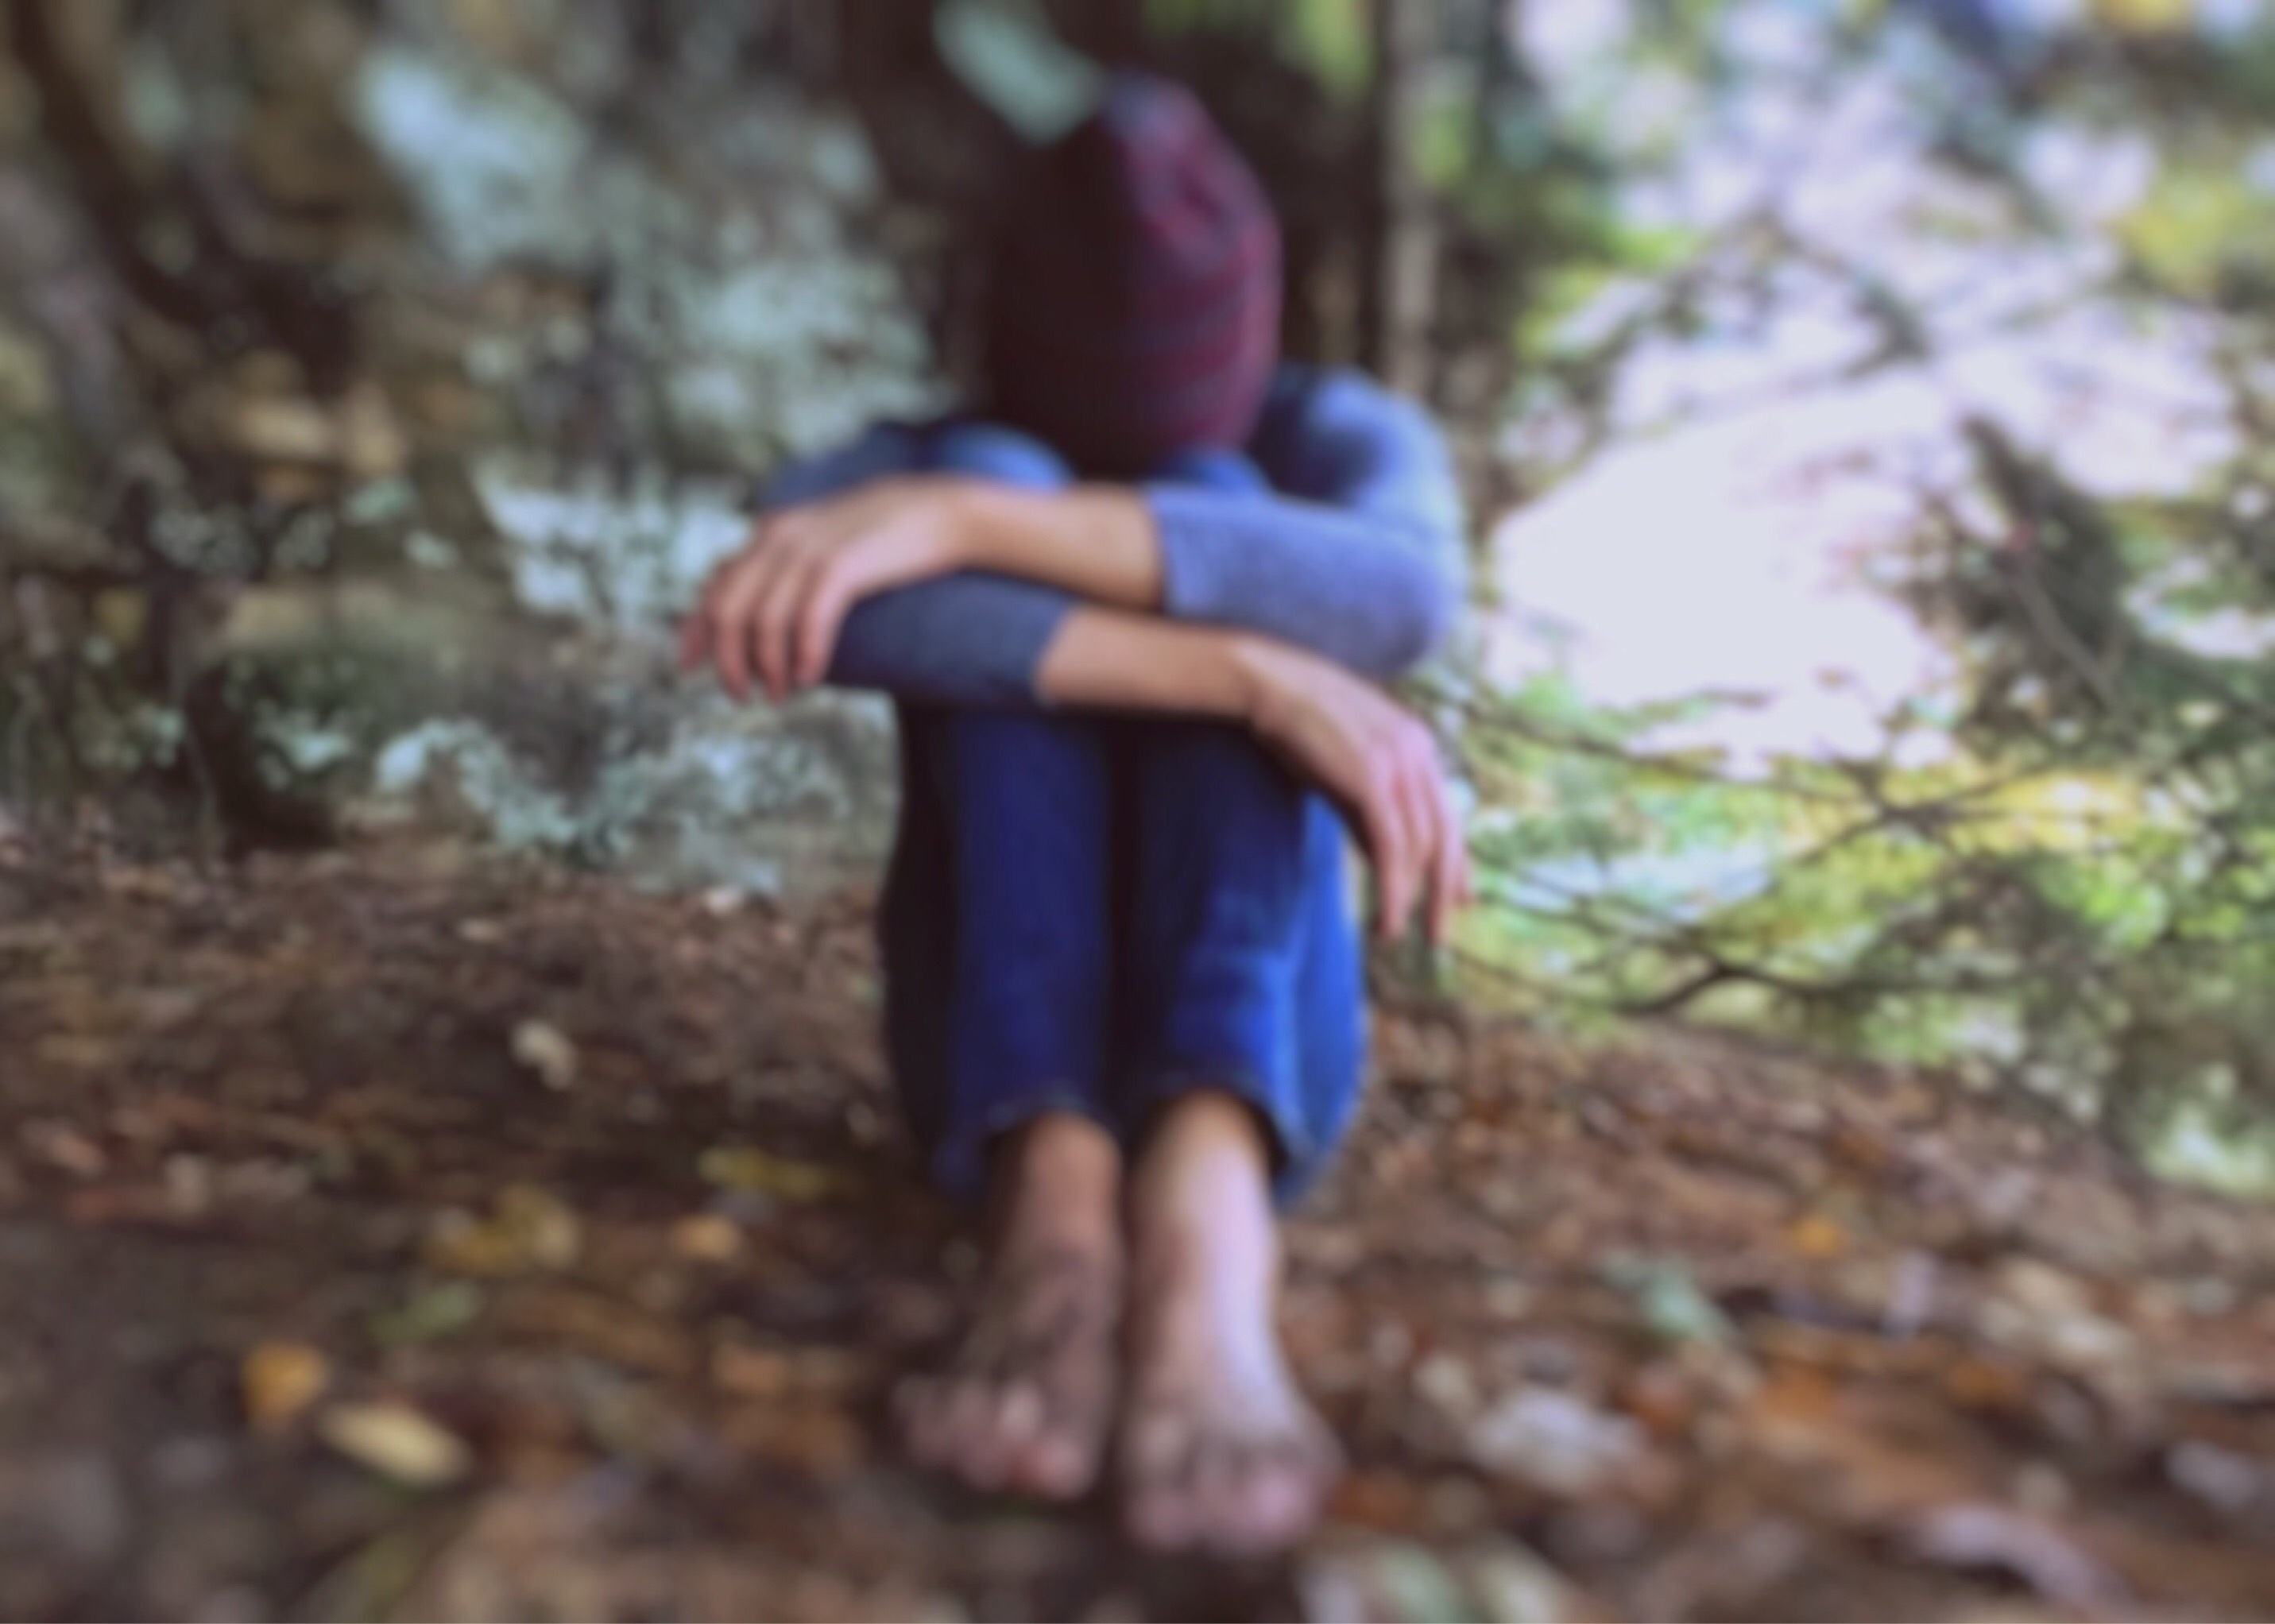
tree, forest, people, adventure, spring, youth, autumn, child, season, homeless, lost, woodland, afraid, interaction